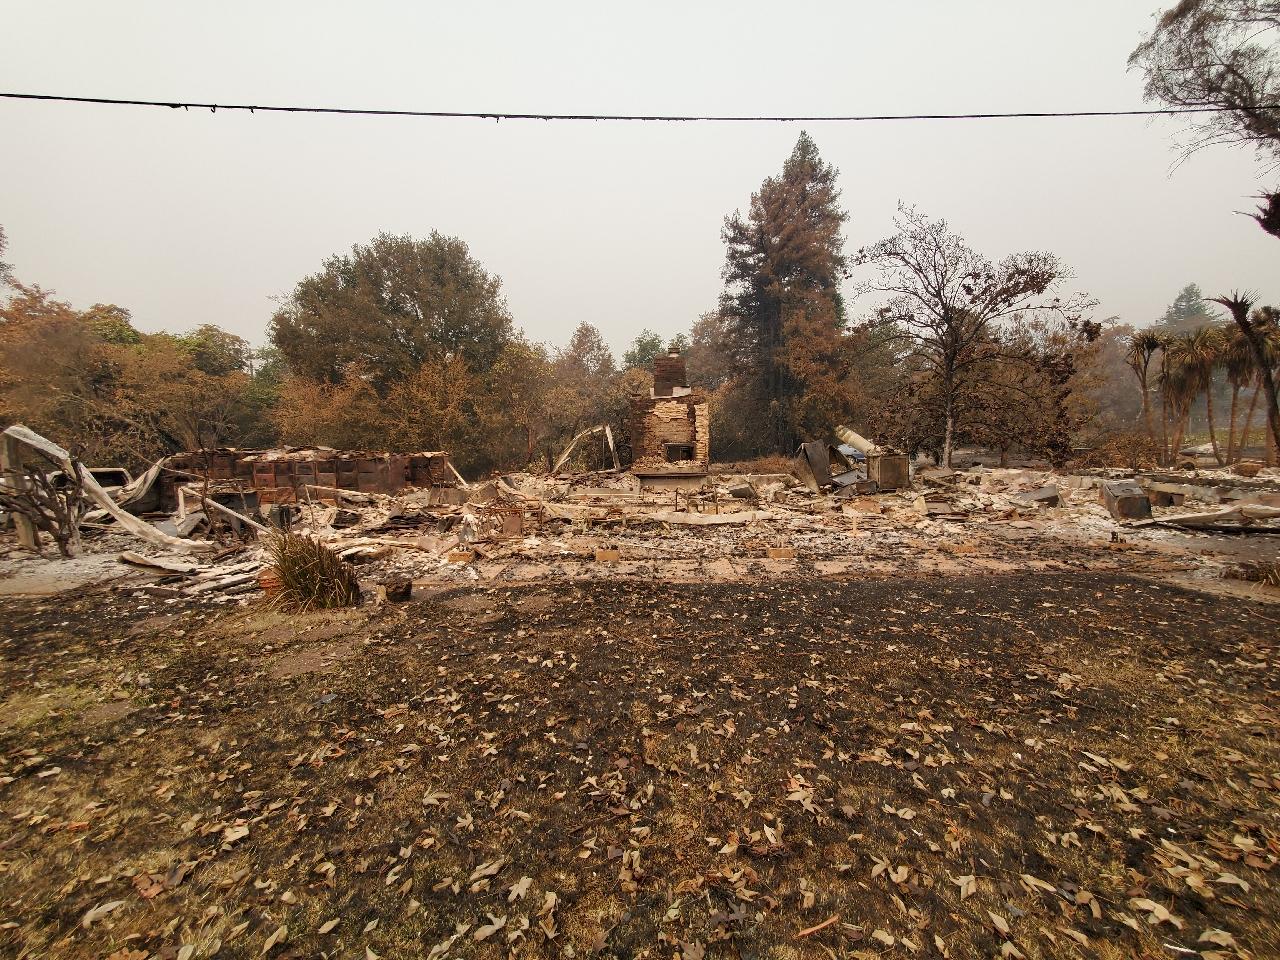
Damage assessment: destroyed